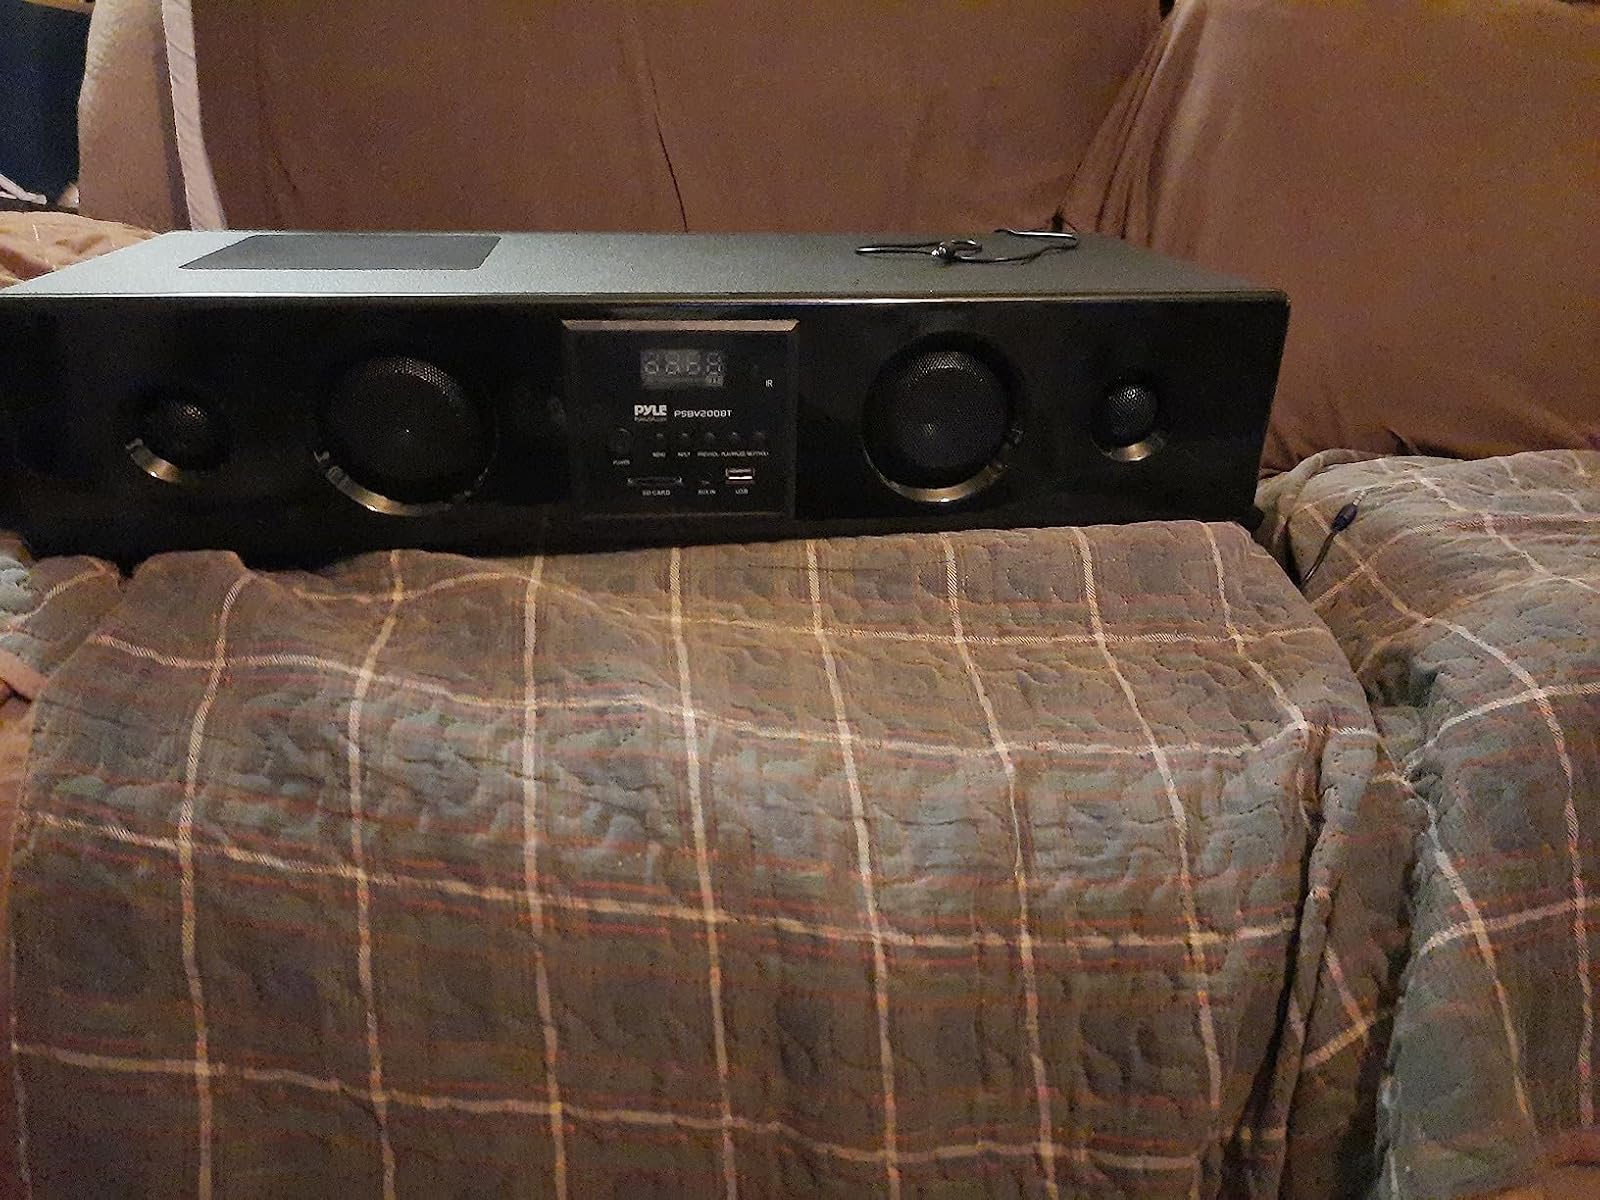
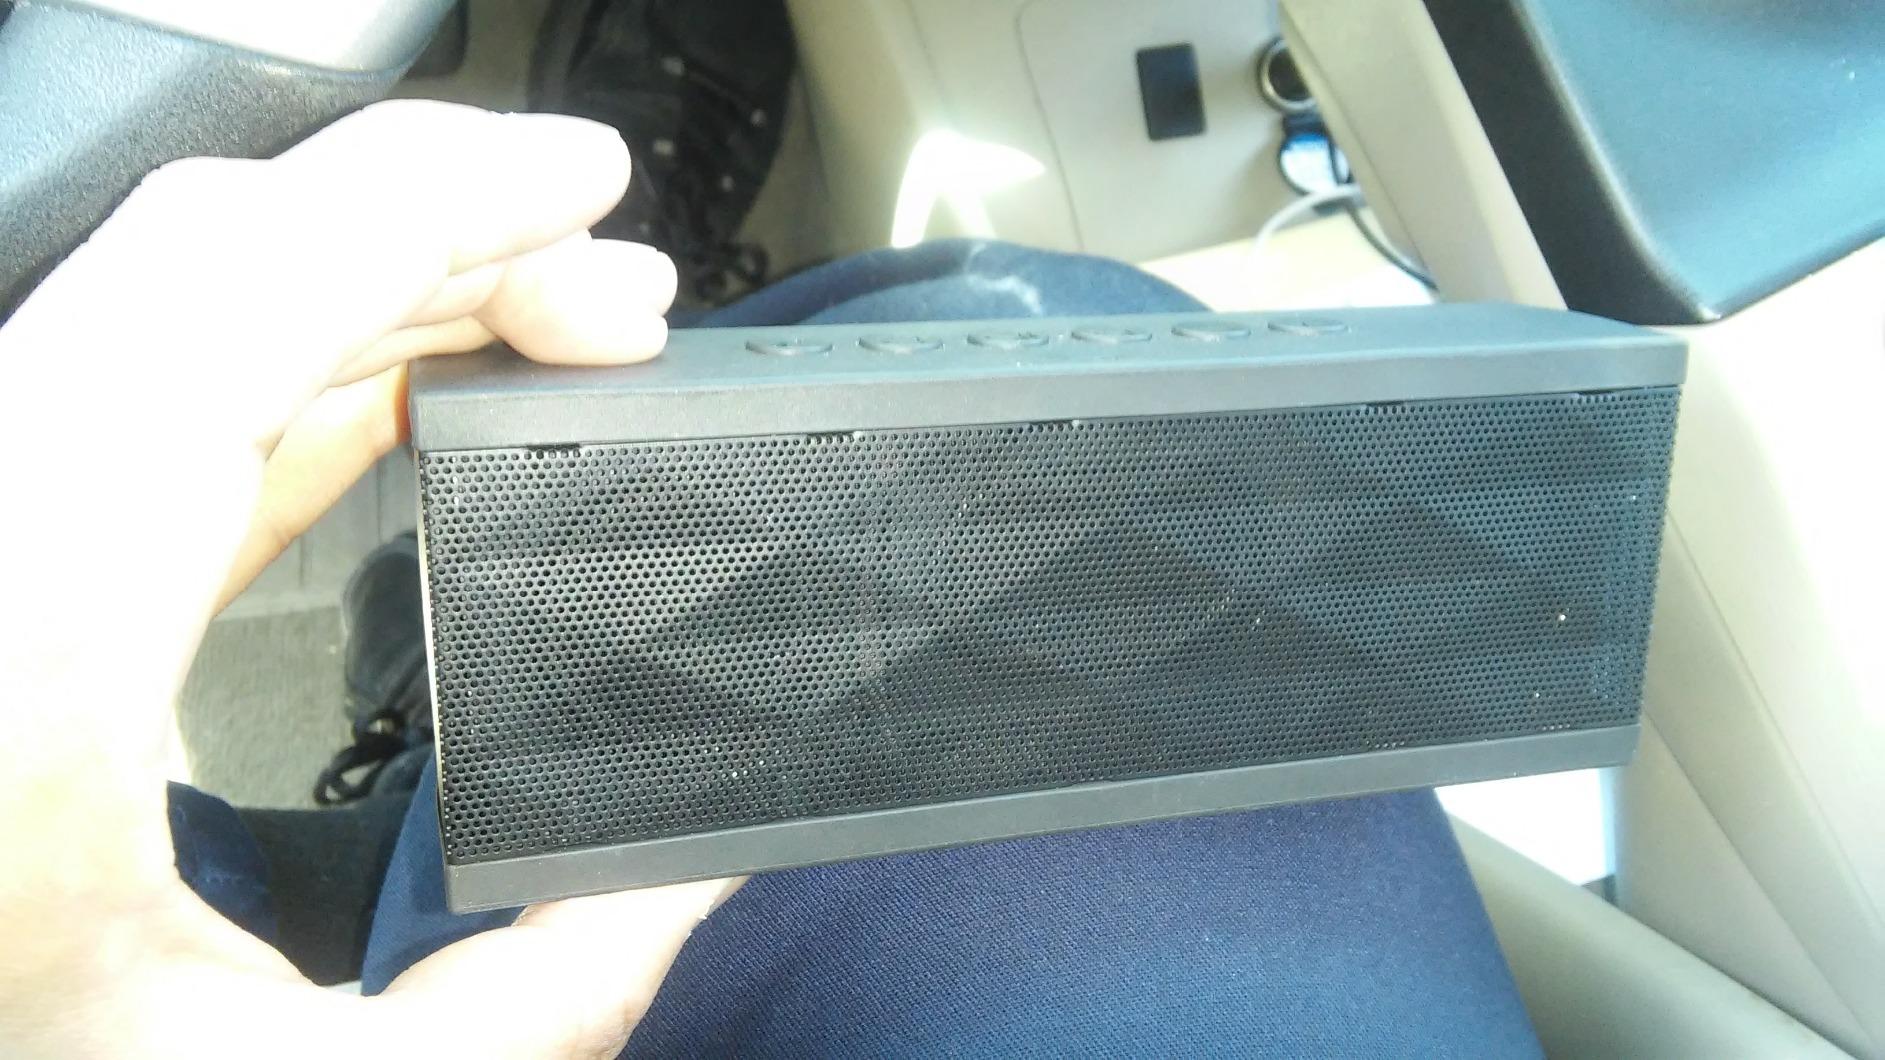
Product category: speaker
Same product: no